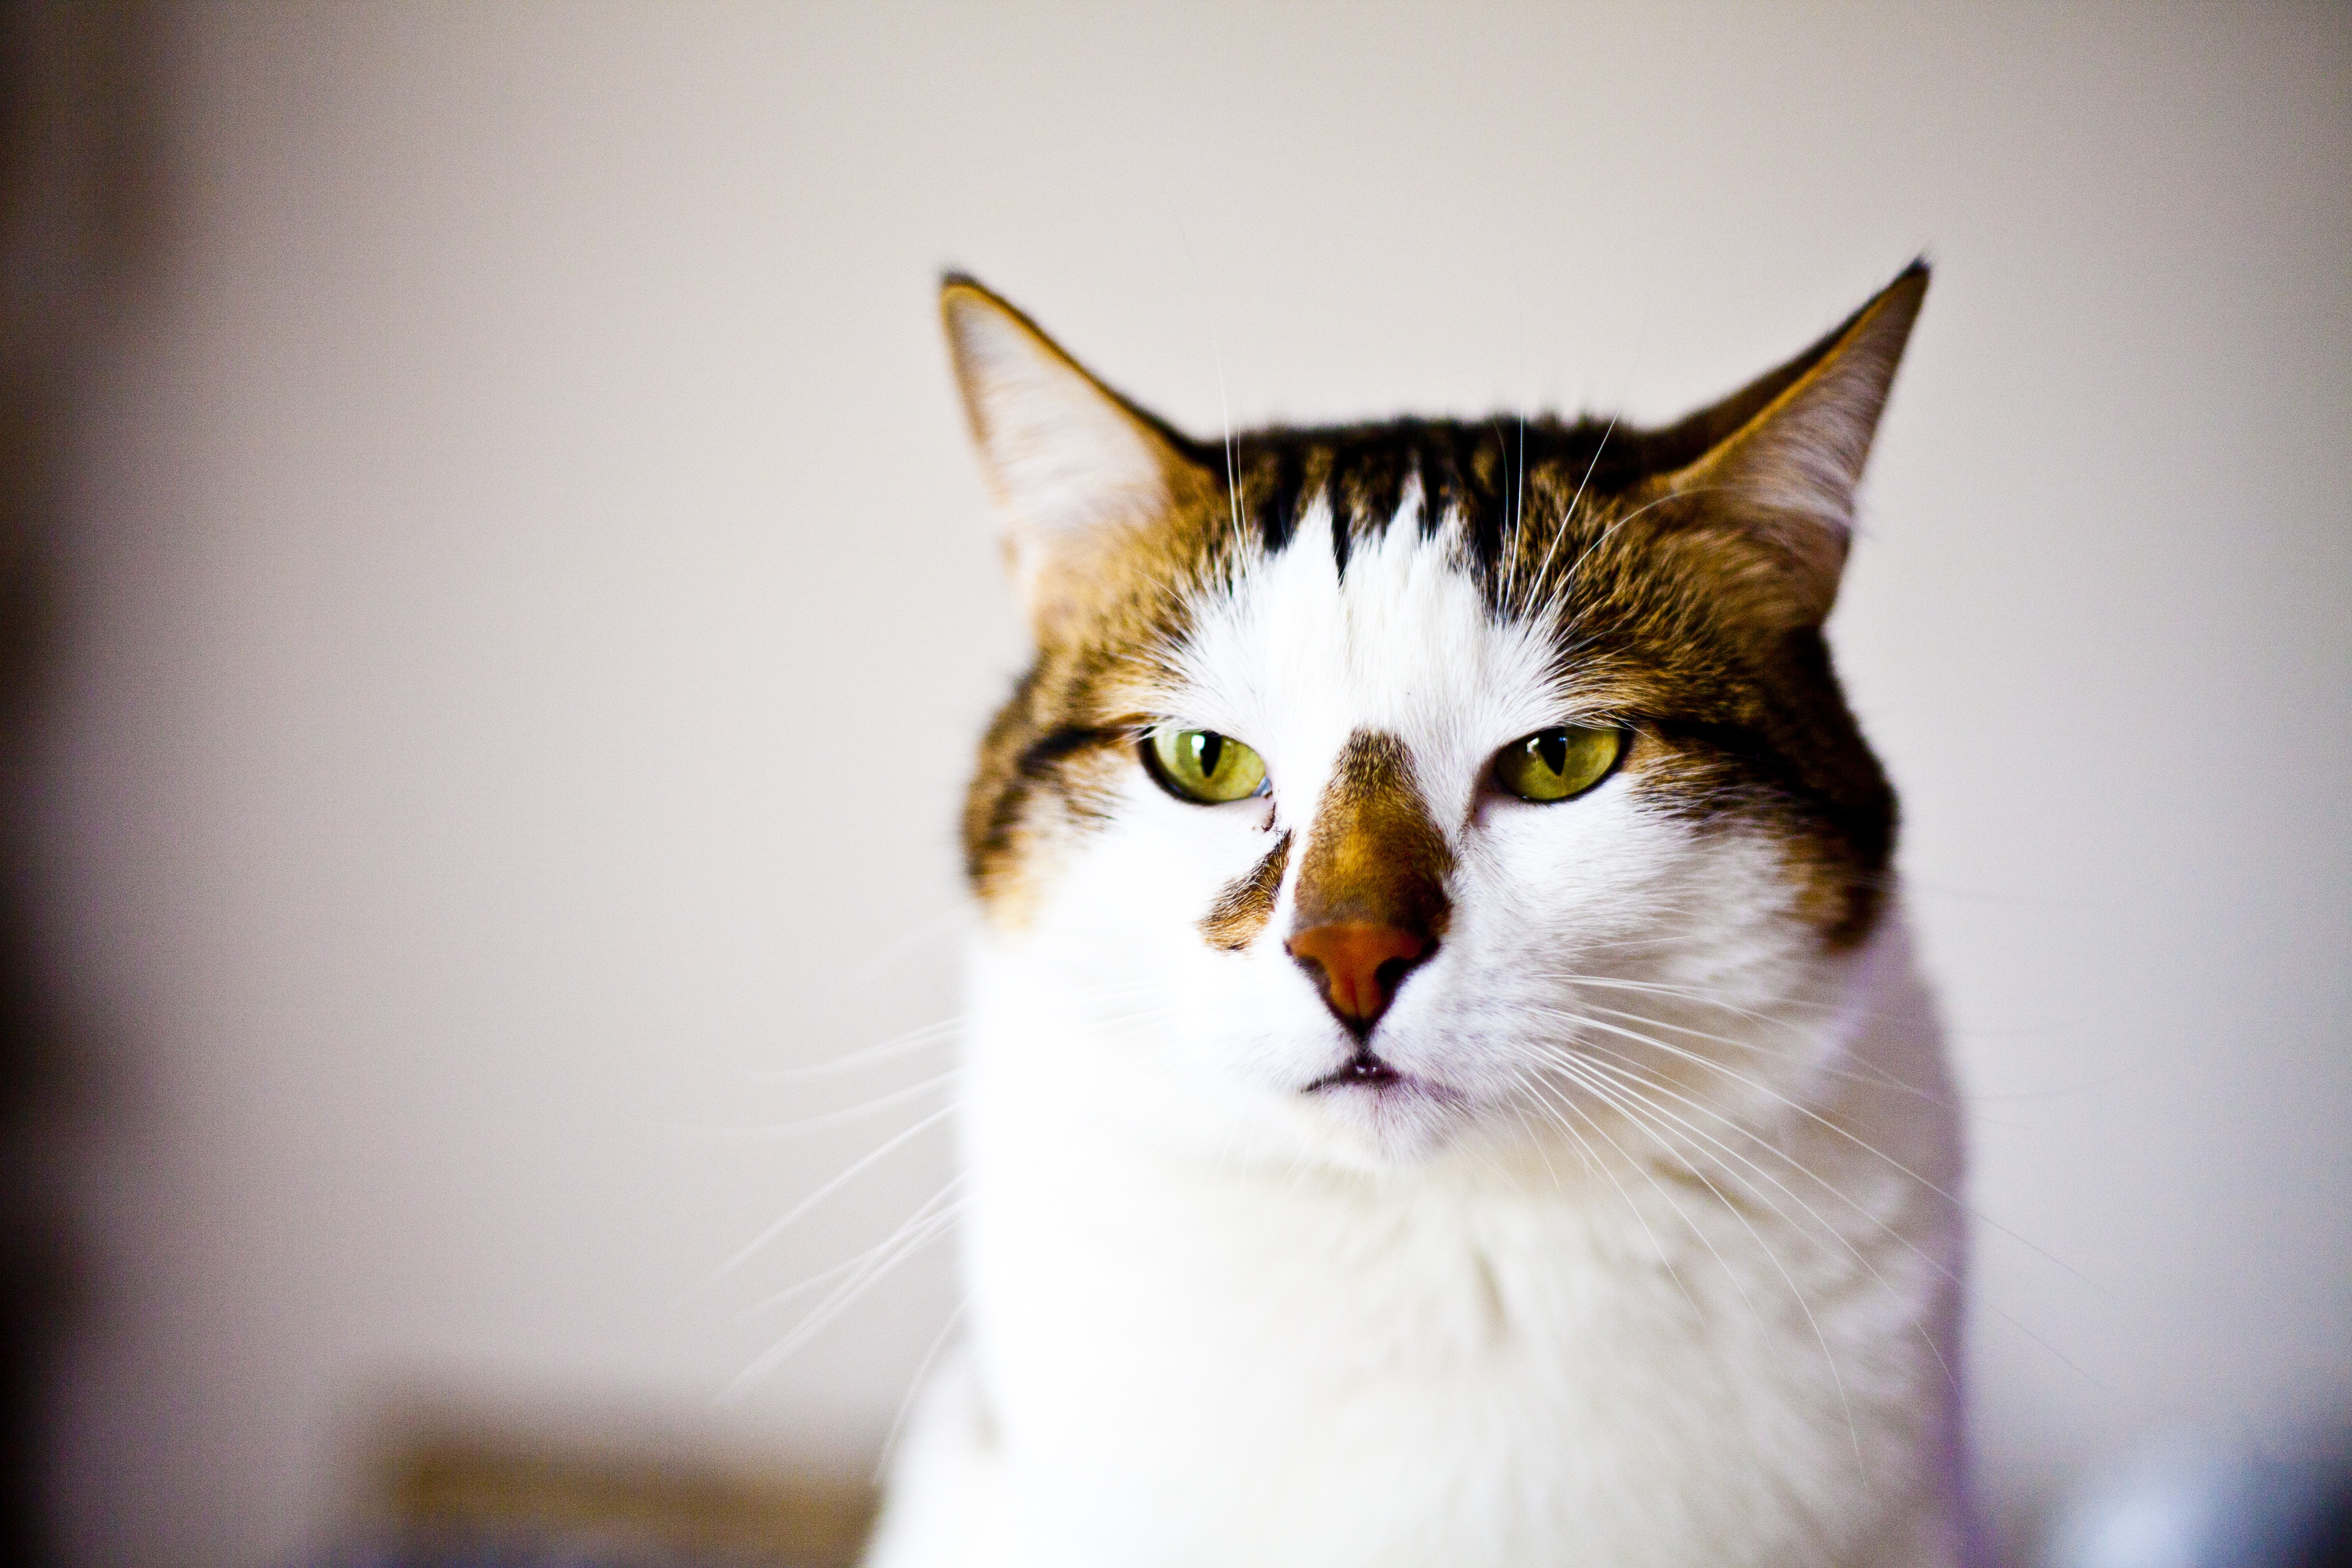
white, sweet, animal, cute, cat, mammal, close up, nose, whiskers, overview, skin, vertebrate, serious, small to medium sized cats, cat like mammal, domestic short haired cat